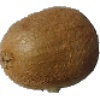
Label: kiwi